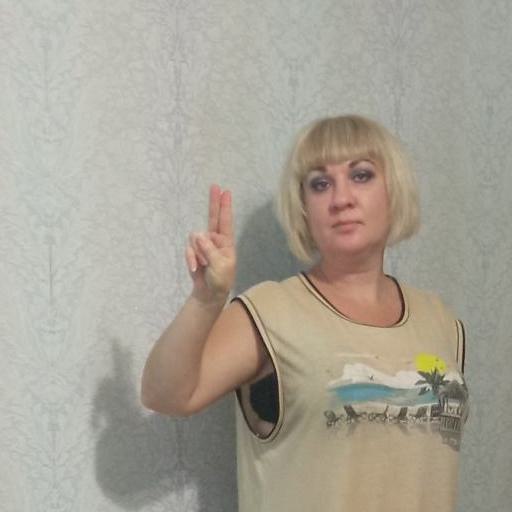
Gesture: two_up